Gateway Program (Northeast Corridor)

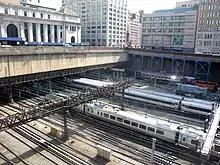
NEC passes under the James Farley Post Office, as seen looking southeast at the rear of the building.

The air rights over the West Side Yard are being developed as a residential and commercial district on a platform constructed over the yard as part of the Hudson Yards project. Placing a new Amtrak portal in Manhattan could have conflicted with the Hudson Yards project, which broke ground in late 2012. In February 2013, Amtrak officials said they would commission a project to preserve a right-of-way under Hudson Yards for future use, to be built with $120 million to $150 million in federal funds. in June 2013 it was announced that $183 million had been dedicated to the "tunnel box" as part of Hurricane Sandy recovery funding.